Harvard Heights, Los Angeles

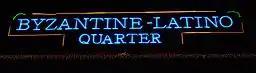
Byzantine-Latino Quarter sign at night, at Pico Boulelvard. and Normandie Avenue

The Byzantine-Latino Quarter is located at the northern edge of the neighborhood.